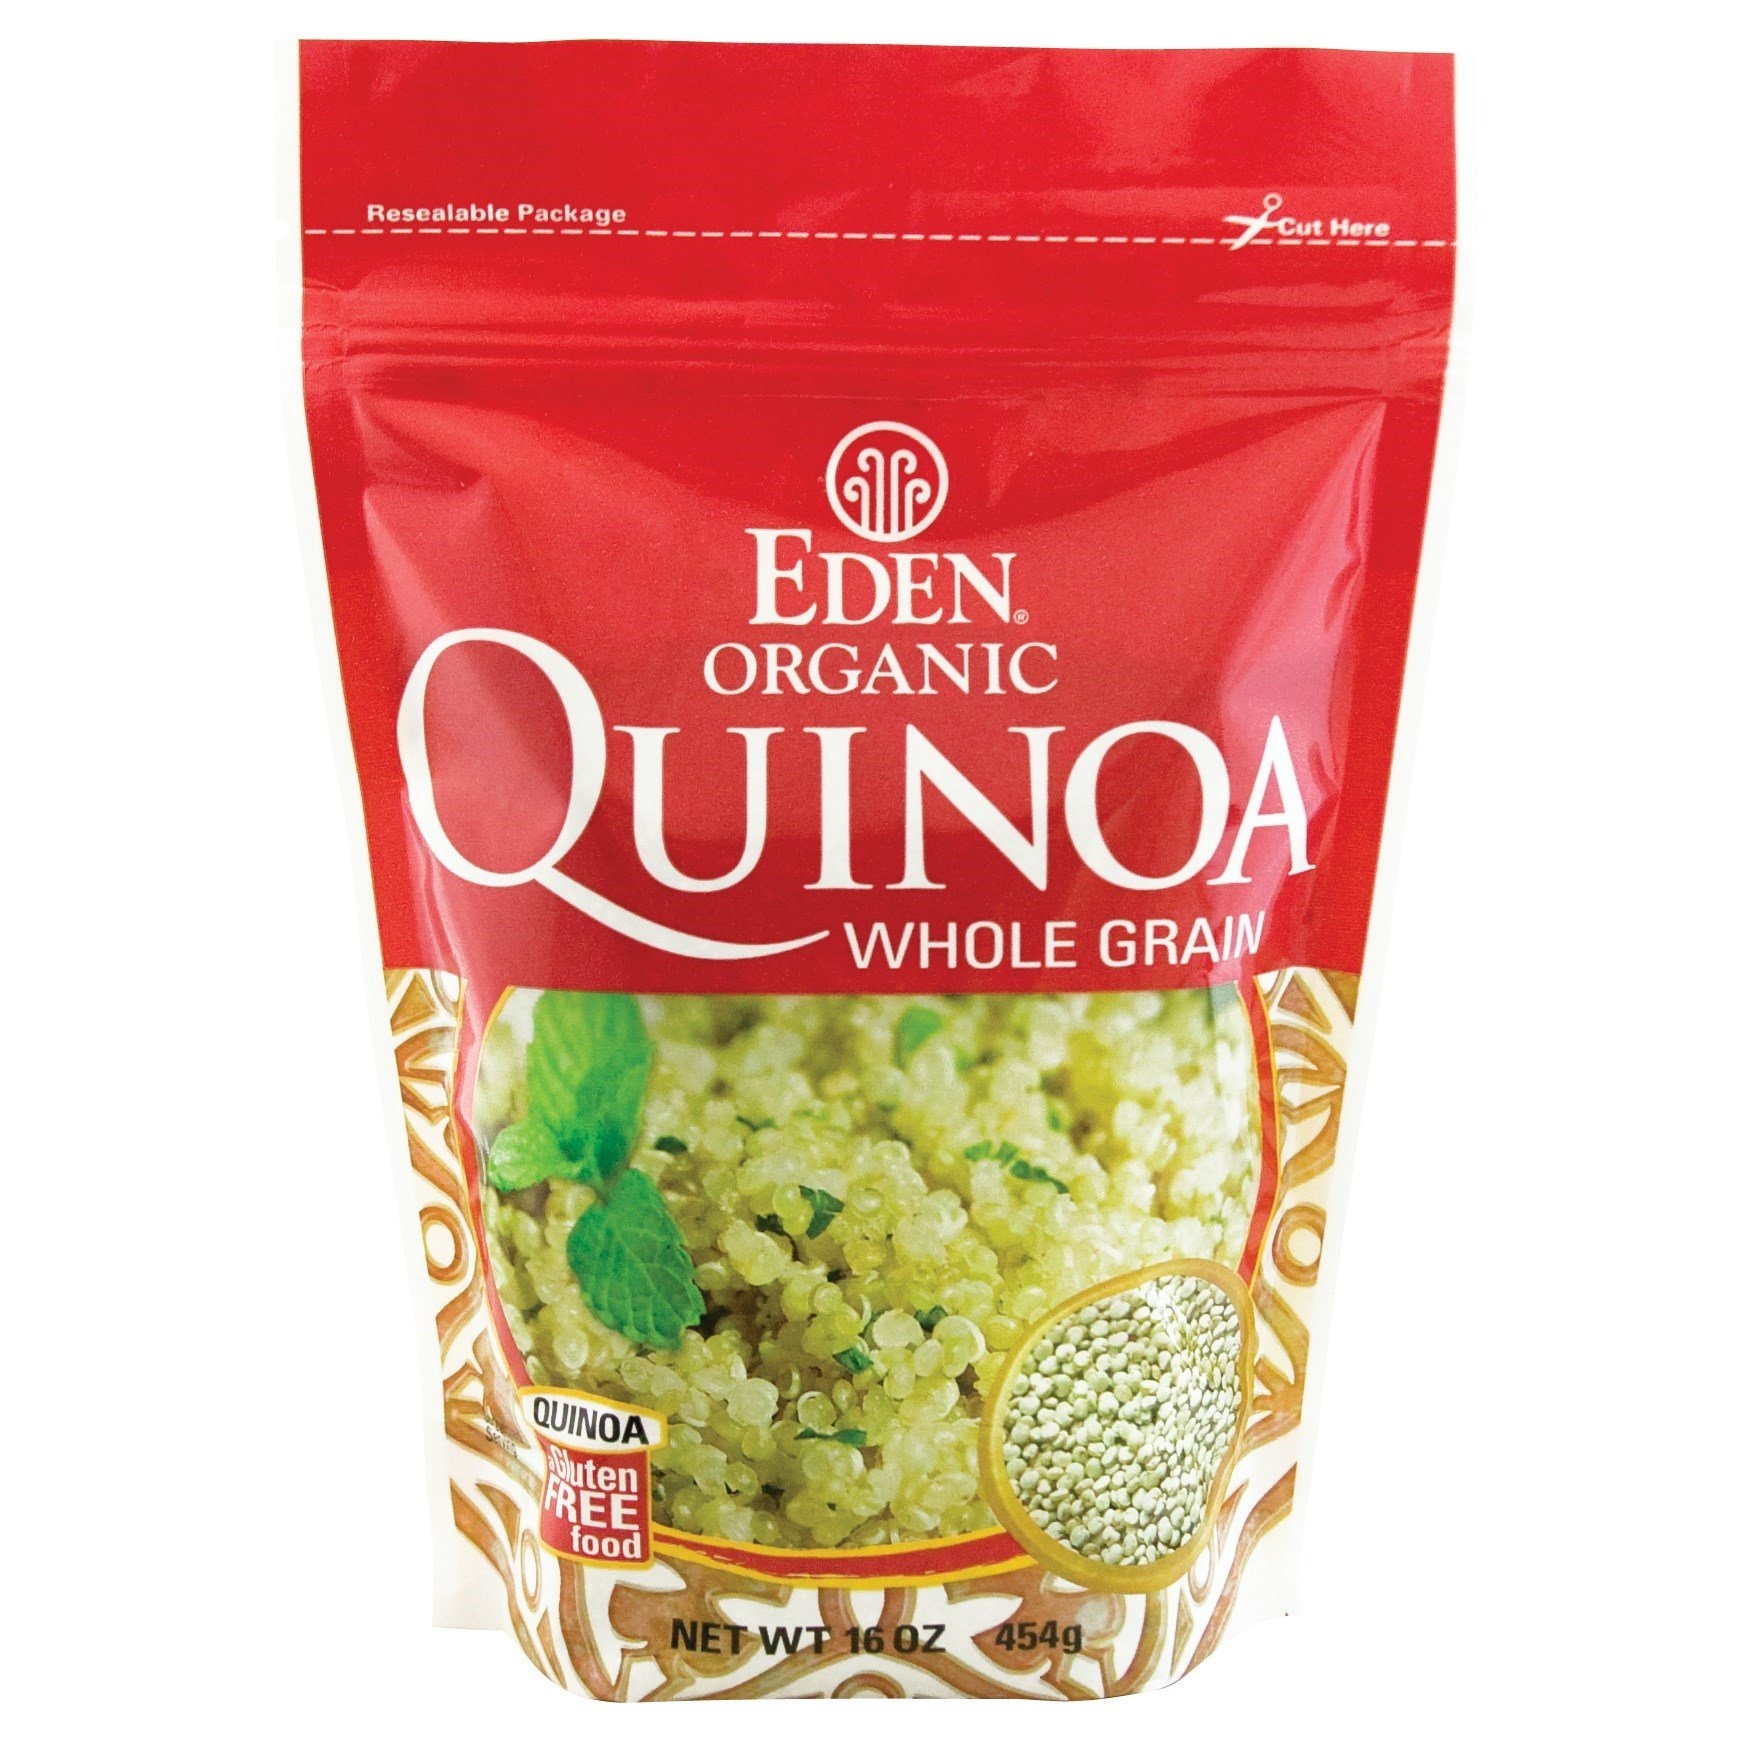
Item Name: Eden Organic Quinoa, 16 oz Bag, Whole Grain, Andean
Bullet Point 1: Eden Foods is a principled natural food company, est. 1968. Healthy soil, long-term organic, non-GMO, skilled growers and handlers; a reliable alternative to commercial food. Uncompromised, pure, most delicious nutrient rich quinoa.
Bullet Point 2: Eden Foods is a principled natural food company, est. 1968. Healthy soil, long-term organic, non-GMO, skilled growers and handlers; a reliable alternative to commercial food. Uncompromised, pure, most delicious nutrient rich quinoa.
Bullet Point 3: The most ancient American staple grain. Sustainably grown at over 12,000 feet in the Andes helping preserve native culture.
Bullet Point 4: Women's Health 'Top Food for Women.' Pleasing texture, great flavor, potent nutrition, easy and versatile.
Bullet Point 5: Complete protein with the best amino acid profile of all grain.
Bullet Point 6: Rich in magnesium, a good source of protein, fiber, iron, thiamin B1, riboflavin B2, vitamin B6, folate B9, and zinc. 100% whole grain. Gluten free. kosher pareve.
Value: 16.0
Unit: Ounce

Price: 8.435